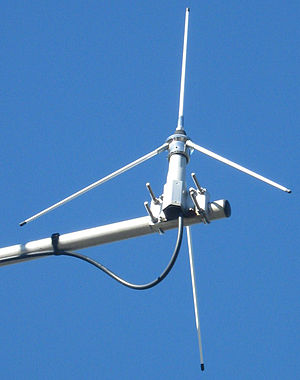
Kvartbølge groundplane antenne
En kvartbølge groundplane, også kaldet GP, er i korte træk en antenne, der består af et lodret element – og flere radialer, som udgør et kunstigt elektrisk ledende jordplan. En sådan antenne har typisk en impedans på omkring 36 ohm ved fødepunktet ved resonans.